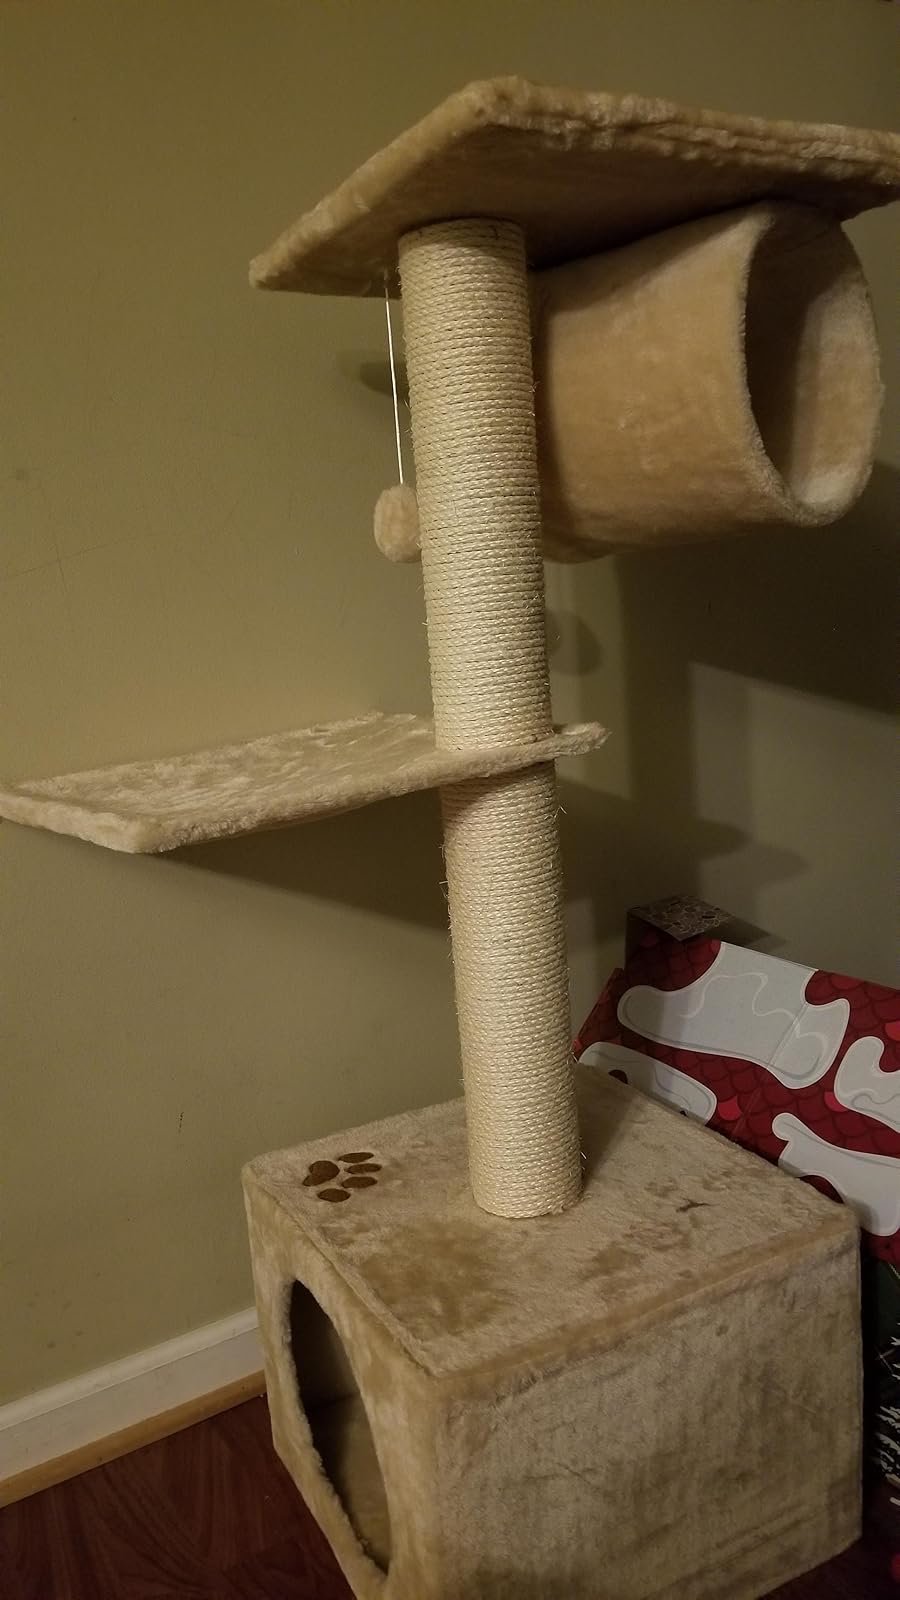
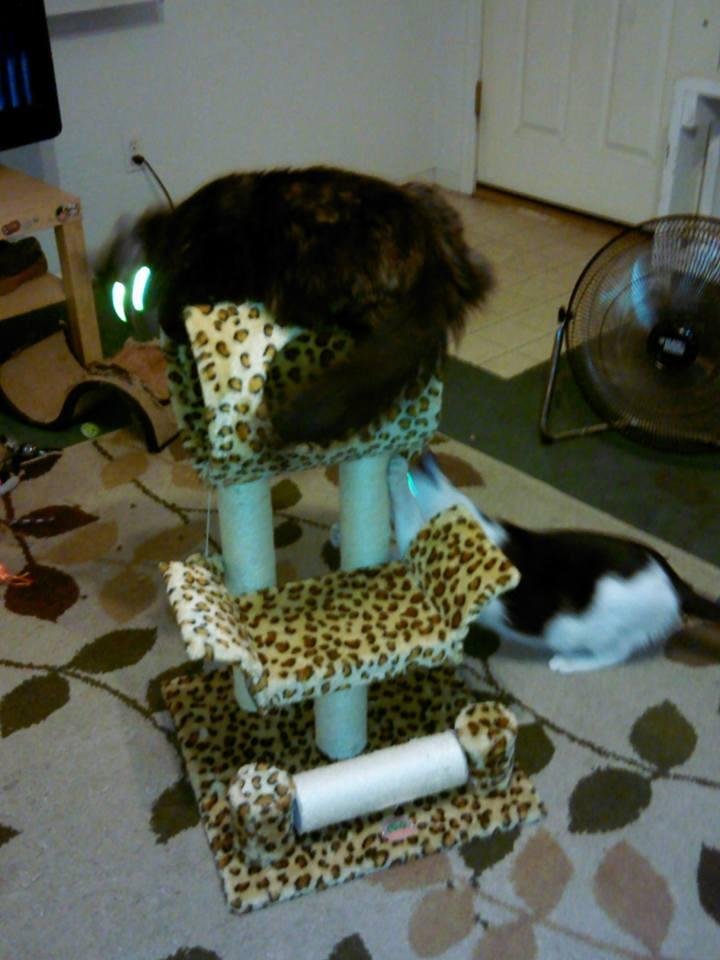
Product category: items_cat tree
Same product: no